Bullworker

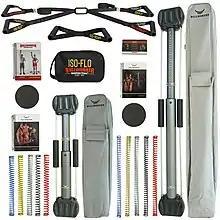
Bullworker products

Though Bullworker's popularity fell off in the 1980s when personal gyms became readily available, new models had been created by Hughes Marketing, LLC: the Bullworker Bow Classic and the Bullworker Steel-Bow.